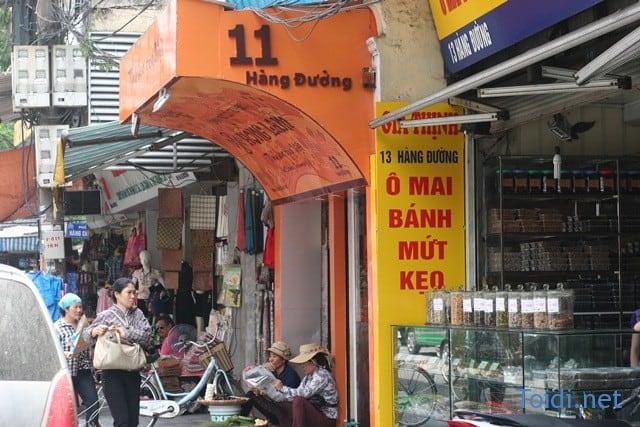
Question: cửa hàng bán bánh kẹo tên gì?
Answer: gia thịnh